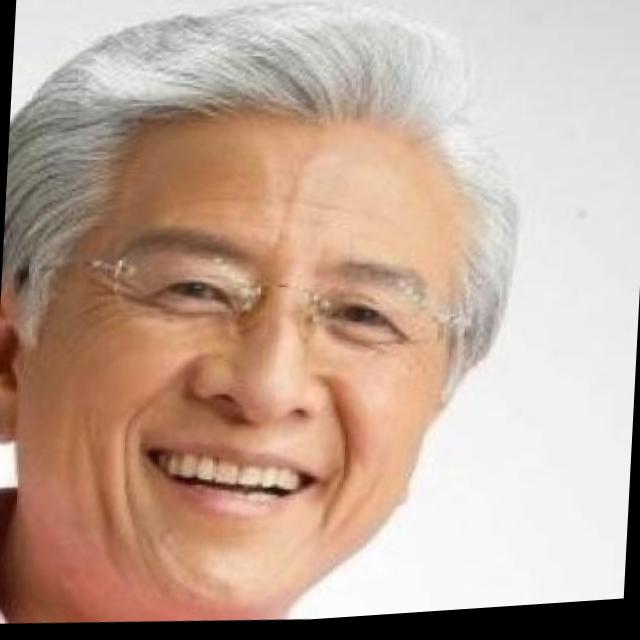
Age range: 65+